2022 Brazilian general election

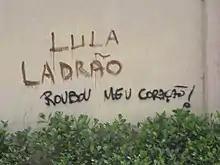
Graffiti in Rio de Janeiro which says, ""Thief Lula" (in brown), "stole my heart!" (in black)." This graffiti was likely originally from a Bolsonaro supporter, whose meaning was changed by a Lula supporter.

Disinformation became a major topic in the 2022 elections, since experiences from previous elections, especially in 2018, led to new approaches by individuals, including electoral officials, as well as private and public institutions amid a surge in the use of fake news to discredit political opponents and the electoral system itself. In that context, the Superior Electoral Court issued several law-like guidances regarding disinformation, such as further banning political ads on the internet, and tightening penalties for online breaches of the electoral law. In October 2021, after an investigation by the police and prosecutors, the Superior Electoral Court ruled that Fernando Francischini, a hard-liner lawmaker in the southern state of Paraná and ally of Bolsonaro, had violated electoral law by making false claims about the electronic voting system in 2018. The court removed him from his seat in the state legislature and banned him from elected office for the next eight years. Francischini filed an appeal against the ruling but it was later dismissed by the Supreme Federal Court.